N'Golo Kanté

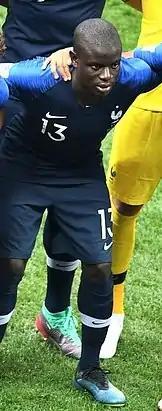
Kanté lining up for France at the 2018 FIFA World Cup

Born to Malian parents, Kanté was approached by Mali ahead of the 2015 Africa Cup of Nations having not played for France in any of their age group teams. Kanté declined on the basis that he was still trying to establish himself in Ligue 1. Mali issued a further invitation to Kanté in January 2016, although he stated that he was still undecided about which national team to represent should he get an invite from France. On 17 March 2016, Kanté was selected for the France senior squad for the first time to face the Netherlands and Russia in friendlies. He made his debut against the former eight days later, replacing Lassana Diarra at half-time in a 3–2 win at the Amsterdam Arena. On his 25th birthday, 29 March, he made his first start and scored to open a 4–2 win over Russia at the Stade de France; fellow birthday celebrant Dimitri Payet also scored. On 10 June 2016, Kanté appeared in his first competitive match for France by starting the opening match of Euro 2016 against Romania; he played the entire match, made the most passes, the most tackles, the most interceptions, covered the most distance on the pitch and assisted Dimitri Payet's winning goal in a 2–1 victory. In the round of 16 match against the Republic of Ireland at the Parc Olympique Lyonnais, Kanté picked up a yellow card in the 27th minute (his second of Euro 2016 which would cause him to be suspended from the quarter-final) and was replaced with Kingsley Coman in the 46th minute with the French trailing 0–1 at half time. Kanté was unused in the final, which France lost 1–0 to Portugal after extra time. On 17 May 2018, he was called up to the 23-man French squad for the 2018 FIFA World Cup in Russia by manager Didier Deschamps. He featured in all seven matches for France in the tournament. He was awarded Man of the Match in a 0–0 draw against Denmark in the final match of the group stage on 26 June, and on 15 July, Kanté started in France's 4–2 win over Croatia in the final of the tournament. In May 2021, Kanté was called up for the France squad for UEFA Euro 2020.